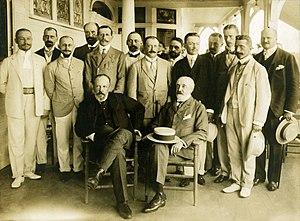
Serge Witte, ministre des Finances sous les règnes des empereurs Alexandre III et Nicolas II, fut le premier chef du gouvernement du pays du 6 novembre 1905 au 5 mai 1906.